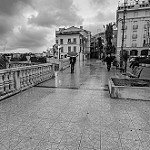
Label: B & W